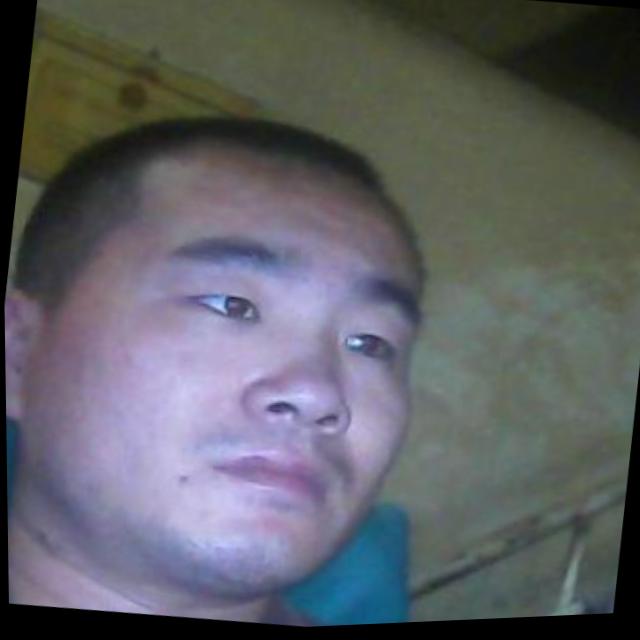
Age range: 21-44